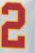
Number: 2